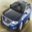
Label: automobile